List of naval battles of the American Civil War

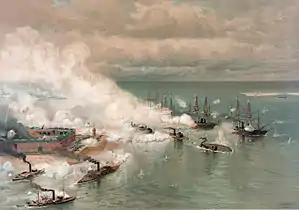
The "Battle of Mobile Bay", by Louis Prang

The naval battles of the American Civil War, fought between the Union and the Confederacy, changed the foundations of naval warfare with the first use of ironclads and submarines, and the introduction of newer and more powerful naval artillery.